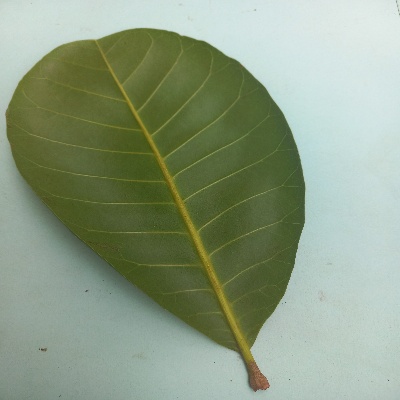
Crop: Cashew
Condition: healthy